Sophia Magdalena of Denmark

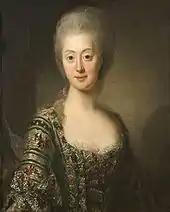
Portrait of Queen Sophia Magdalena by Alexander Roslin, c. 1774

Queen Sophia Magdalena was of a shy and reserved character, and was never a member of the King's inner circle. At the famous amateur court theater of Gustav III, Sophia Magdalena is occasionally named as participator in the documents. In 1777, for example, she dressed as an Italian sailor and participated in a battle between Italian and Spanish sailors. Usually it was rather her role to act as the passive lady of games and tournaments, and to decorate the winner with the award. She did her ceremonial duties, but disliked the vivid lifestyle of the court around her outgoing spouse.